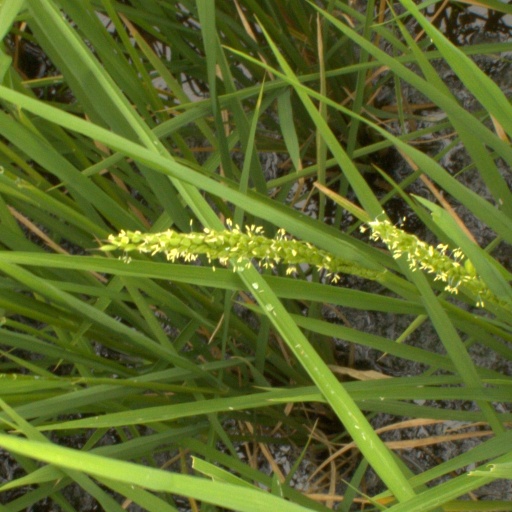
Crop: rice